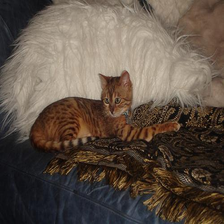
Species: cat
Breed: Bengal